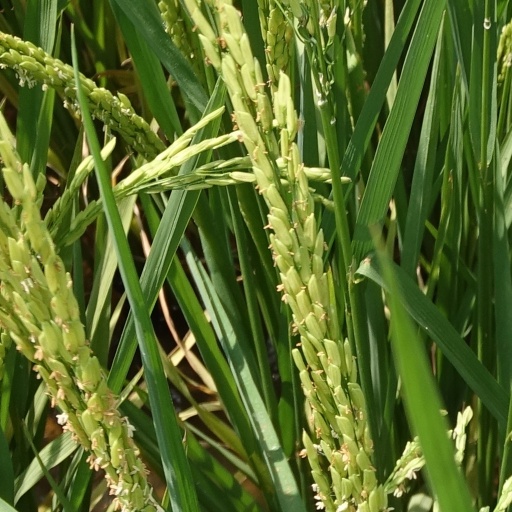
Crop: rice